Three Piece Elongated Figure No. 1

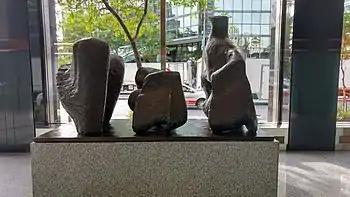

Three Piece Elongated Figure No. 1 is a sculpture by Henry Moore. It was unveiled in 1962 in the atrium of the CIBC Tower by mayor Jean Drapeau, the artist's first monumental sculpture to be unveiled in Canada. It was then known as "Three Piece Reclining Figure, No. 1". Seven editions of the work were cast. The CIBC donated it to its present home in the Musée des beaux-arts de Montréal in 2017 and it is now exhibited in its sculpture garden.